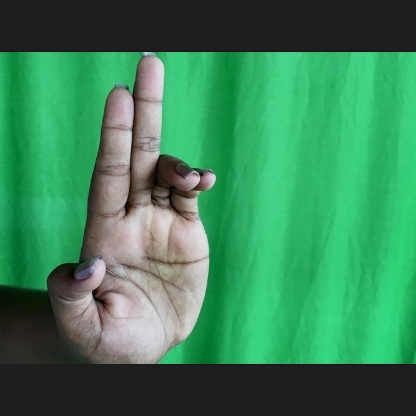
Mudra: Ardhapathaka